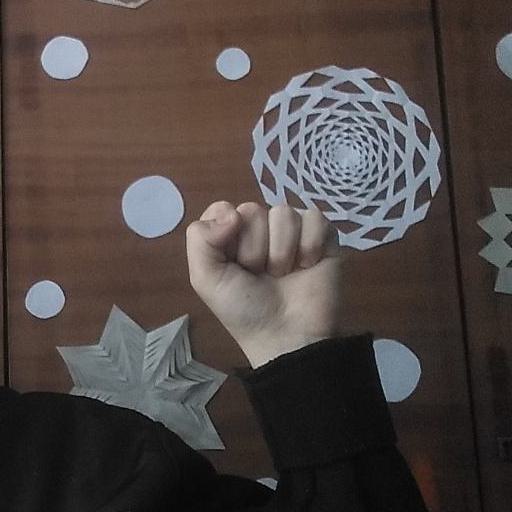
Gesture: fist